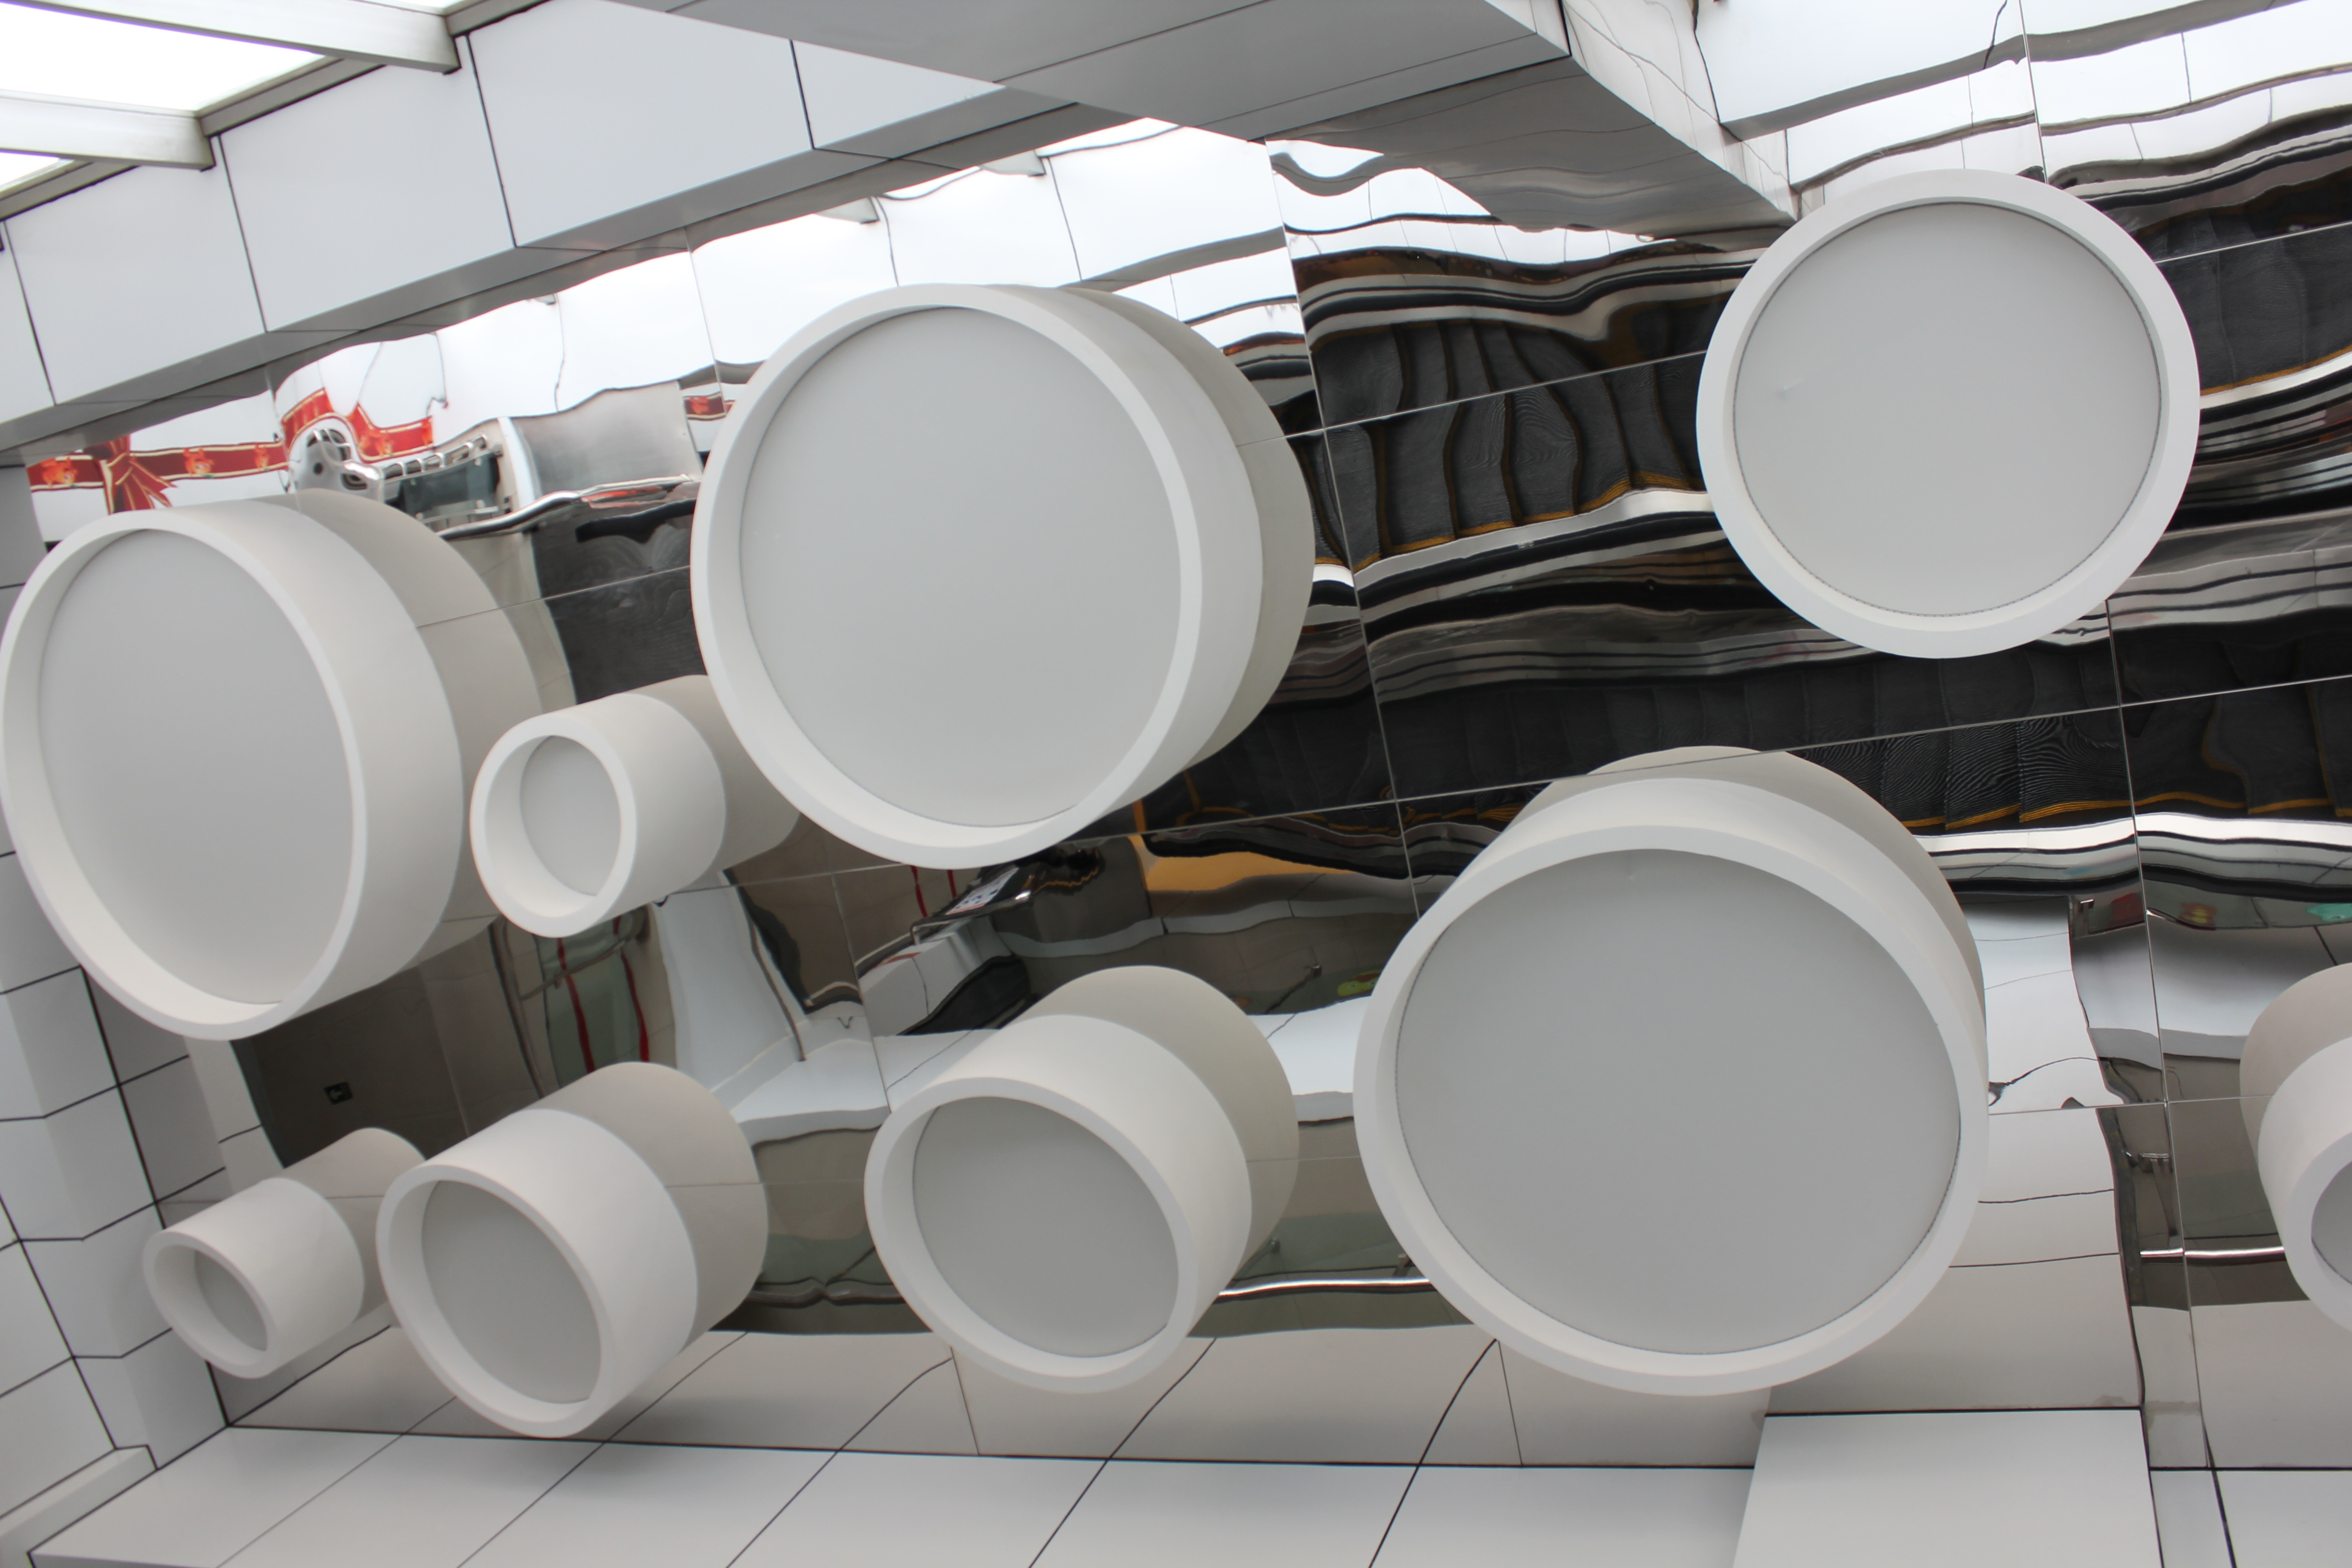
ceiling, vehicle, room, pipe, china, shopping center, aircraft engine, urumqi